Stony Brook Southampton

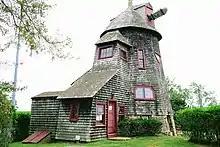
Southampton College Windmill cottage

In 1957 the playwright Tennessee Williams rented the 3-story windmill cottage and while there wrote "The Day on Which a Man Dies", a fictional play loosely based on his friend Jackson Pollock. The play languished after completion in 1960 in the college archives and was sold by Williams in 1970 to the University of California, Los Angeles. A new version re-written by the playwright in 1972 was performed in 2001; the first performance of the original in 2009 was presented by the Pollock-Krasner House and Study Center at the Ross School in East Hampton.